Viviana Veloz

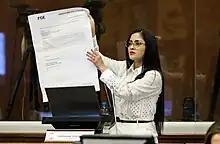
Veloz showing evidence at the National Assembly in May 2023

In May 2023, Lasso's lawyer was contesting the case of corruption against President Lasso at the National Assembly. Veloz led the prosecution and gave evidence against Lasso who said that the contract in question was signed years before he became president. Veloz said that embezzlement was spotted in the contract by the public company Flopec and Lasso had taken no action. Veloz recommended that Lasso should be punished and replaced as president. Some observers said that Ecuador's problems were more important than the trial. However Veloz showed videos and copies of letters to the assembly which were intended to prove his guilt.